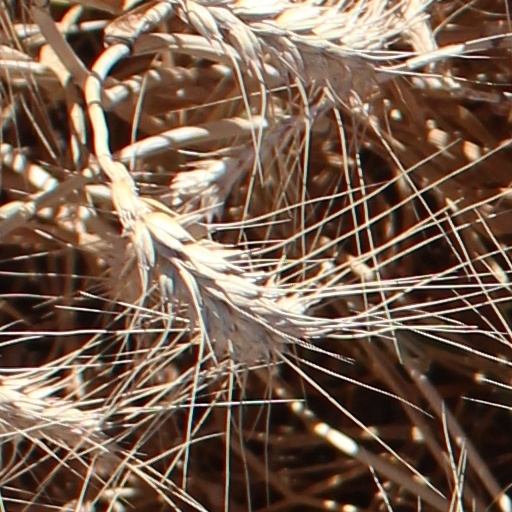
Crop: wheat